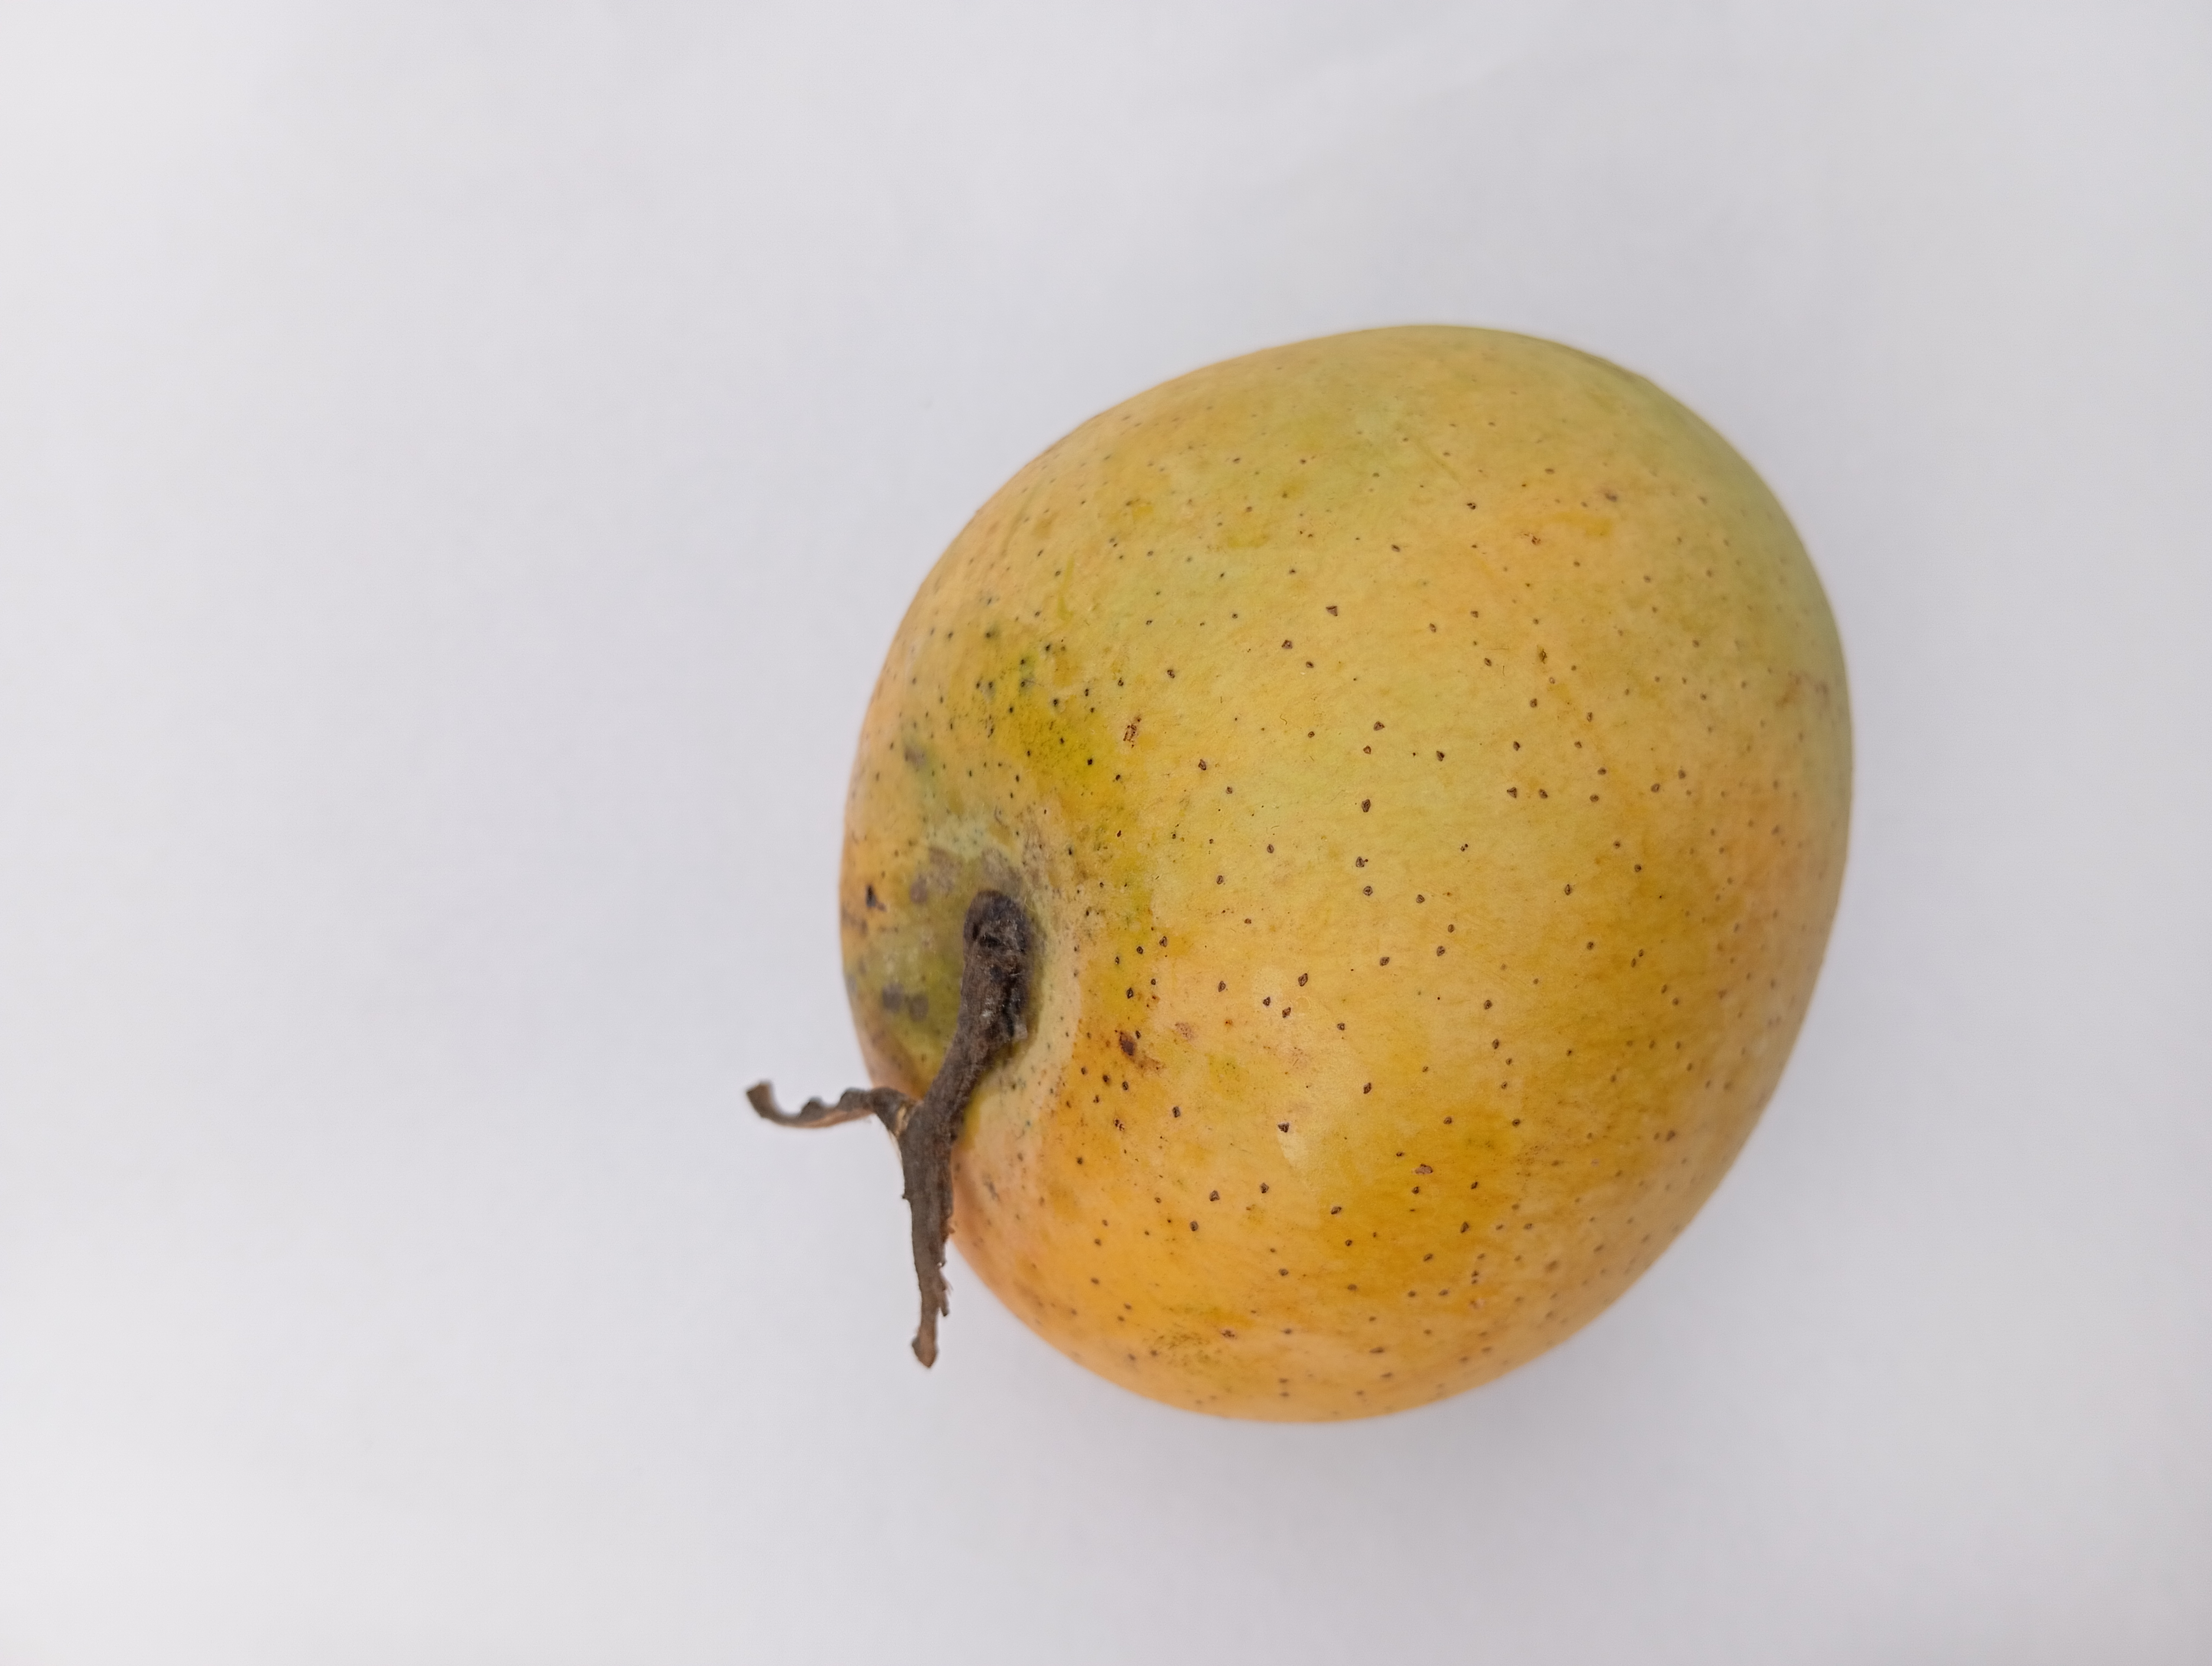
Mango variety: Sundari